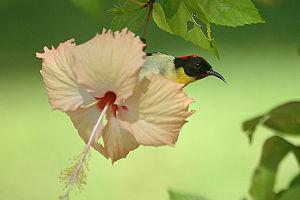
Le Myzomèle des Fidji est une espèce de passereaux de la famille des Meliphagidae.